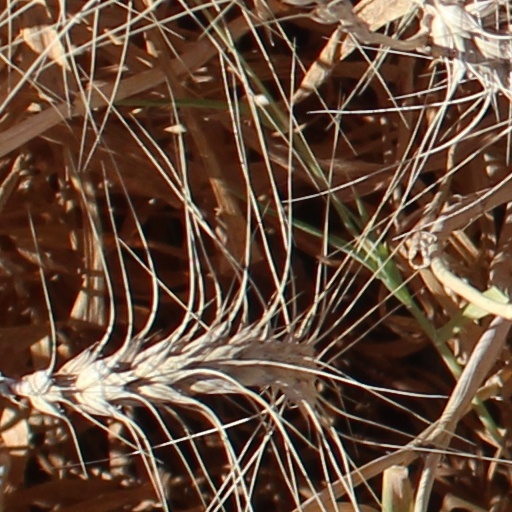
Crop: wheat